The Day I Died

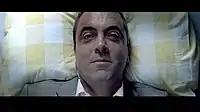
James Nesbitt in the promotional music video for "The Day I Died"

The music video, premiered on 28 July 2009. Though Just Jack's song tells a story, the video does not follow it literally, and presents an expanded expression of the be-here-now theme: appreciating the small details of life before it is too late. The video was directed by Ben and Joe Dempsey and stars Northern Irish actor James Nesbitt, as a man waking up to the "best day of his life" only to discover at the end that he has already been killed by a taxi and has been reliving that day.